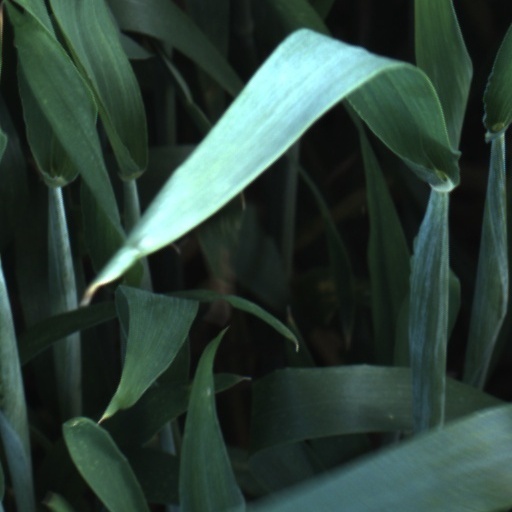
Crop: wheat